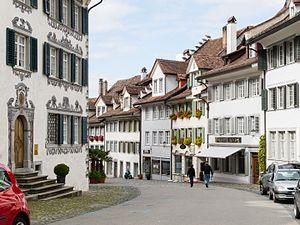
Le canton de Thurgovie est un canton de Suisse, dont le chef-lieu est Frauenfeld.